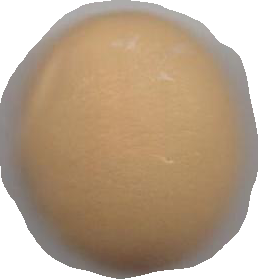
Variety: Grobogan